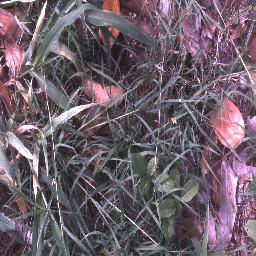
Label: negative